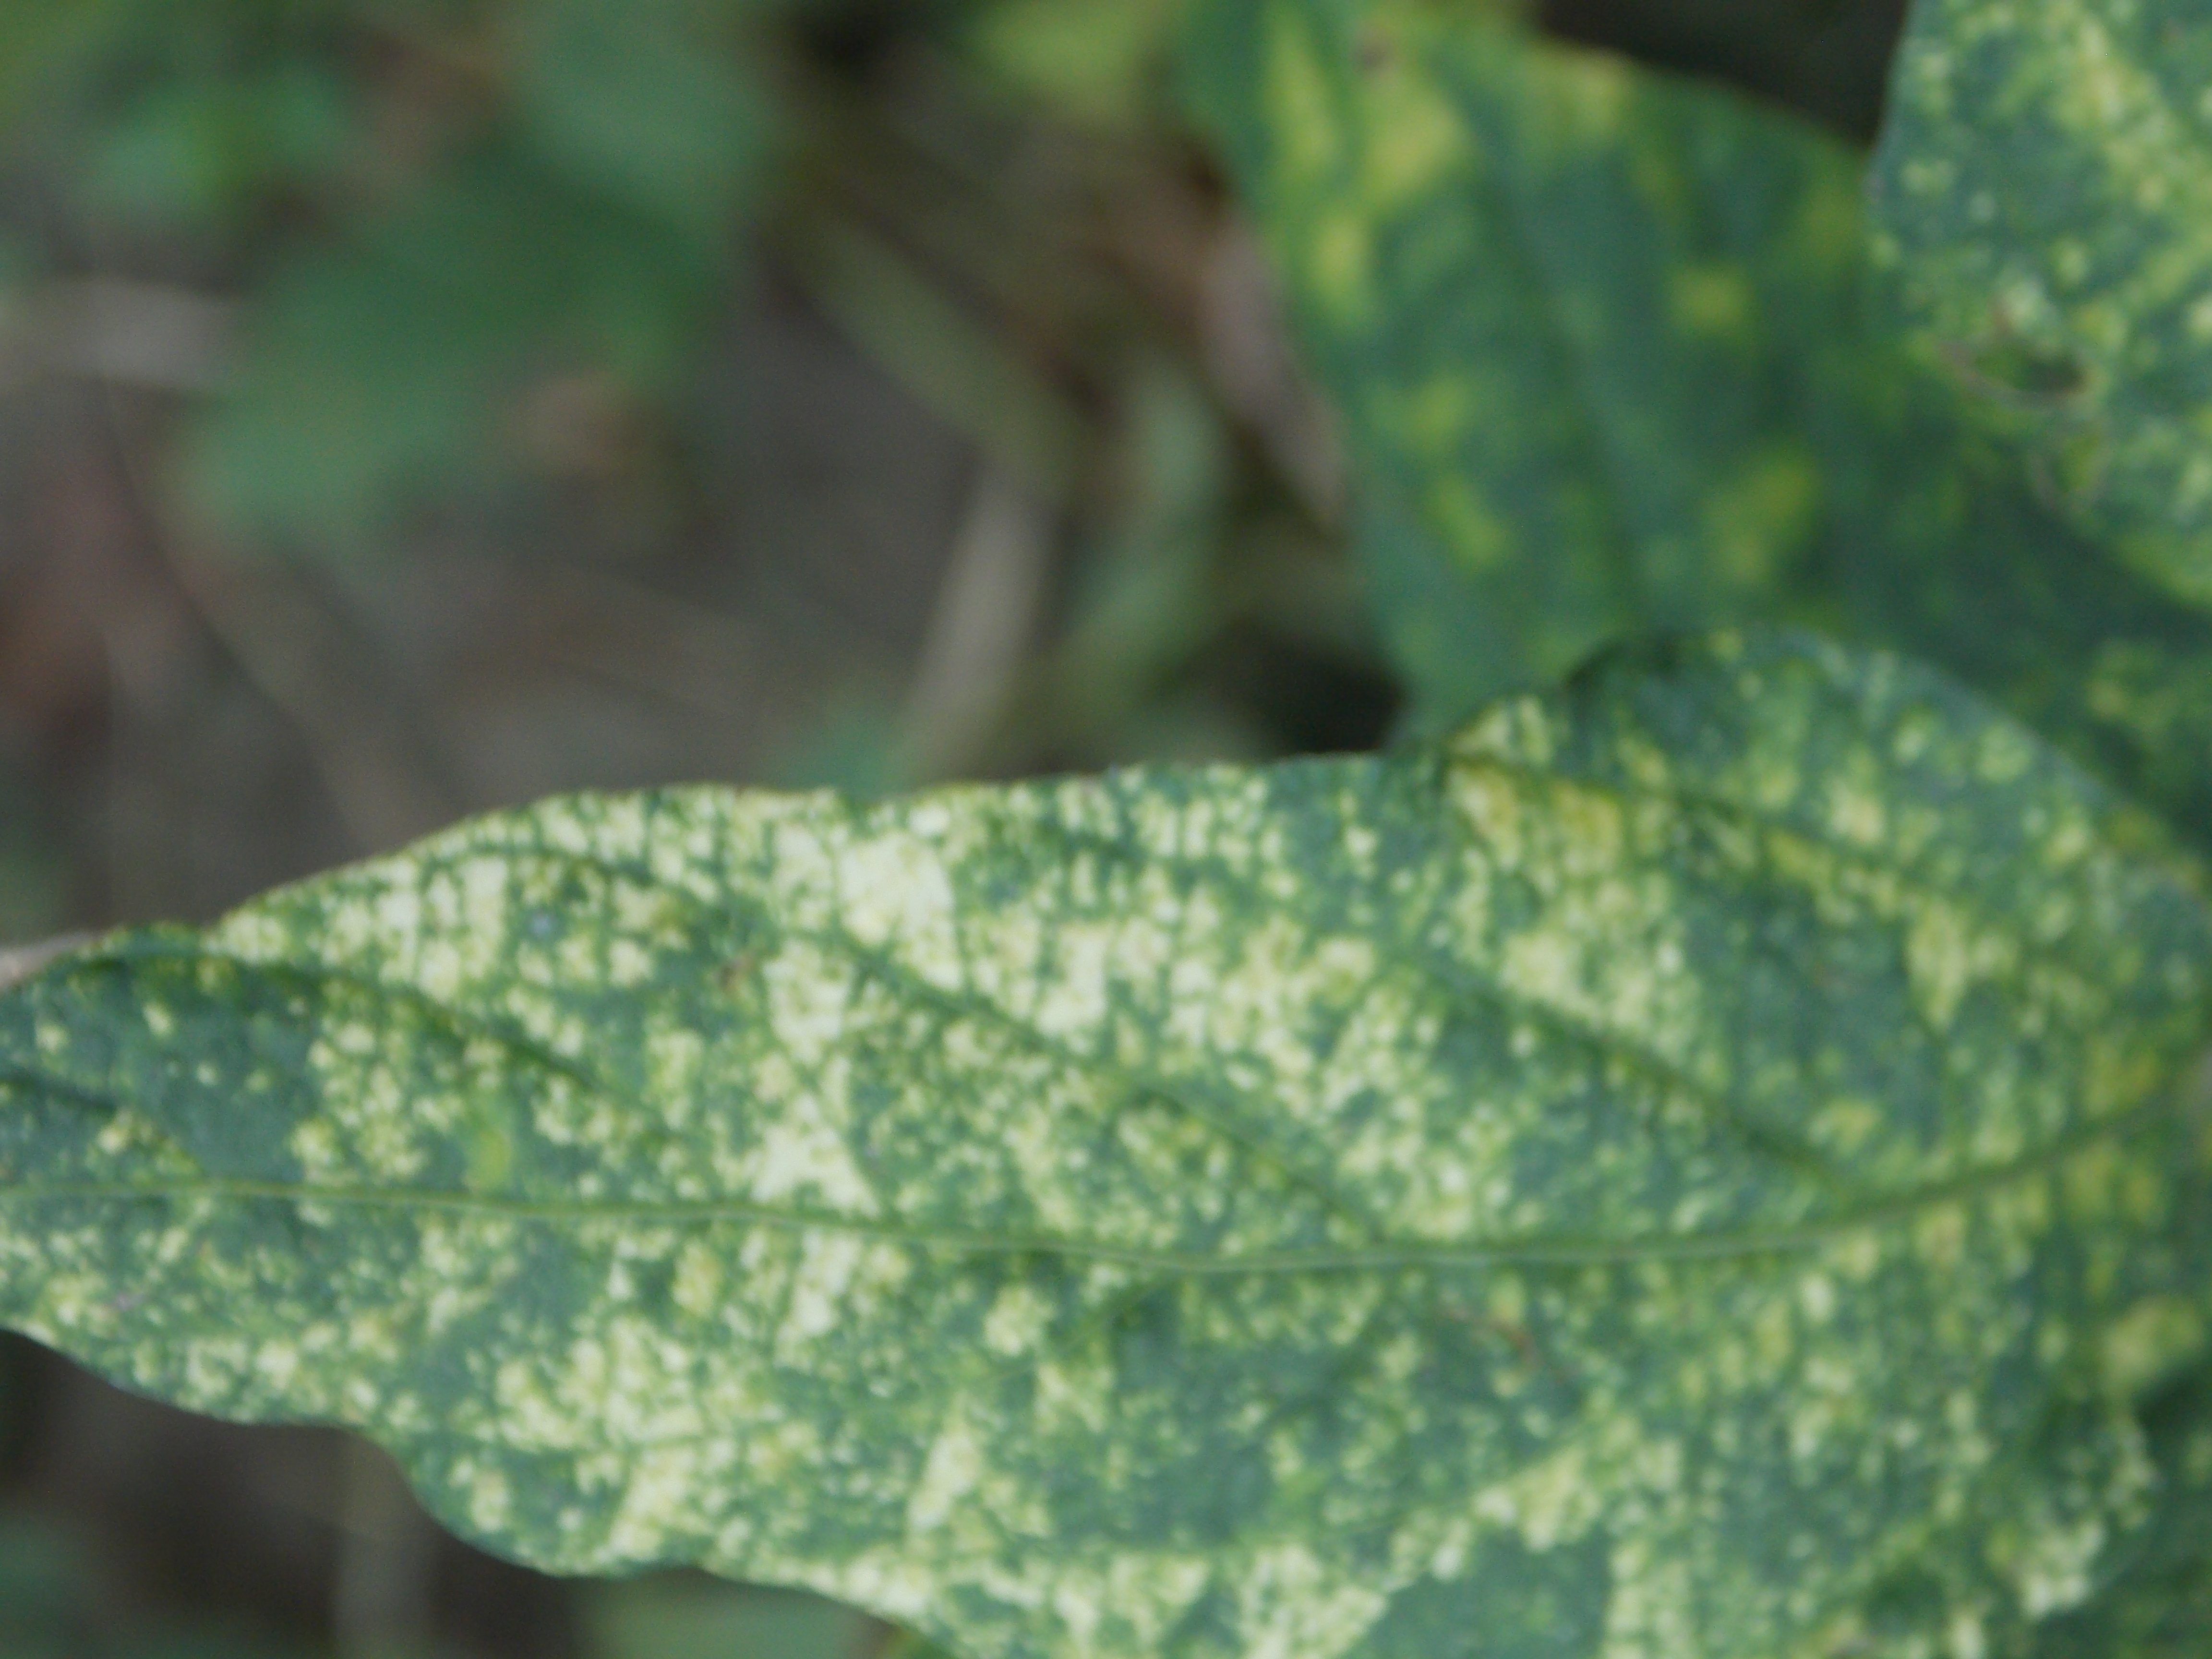
Label: Disease